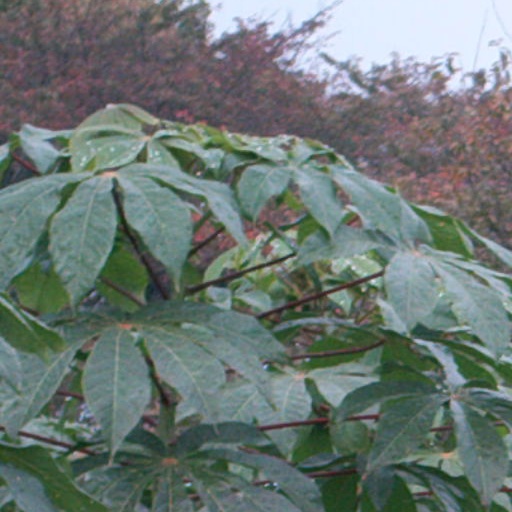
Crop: cassava